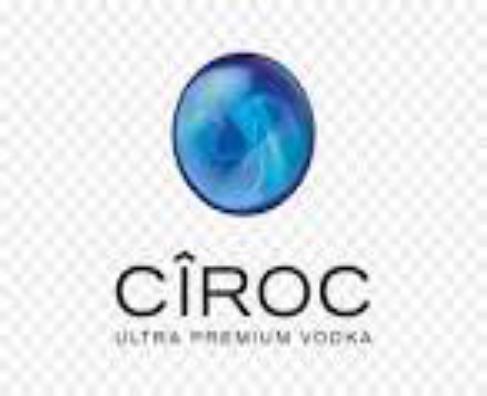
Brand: Ciroc
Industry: Necessities